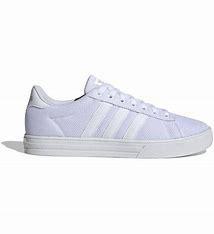
Brand: Adidas
Model: Daily 2